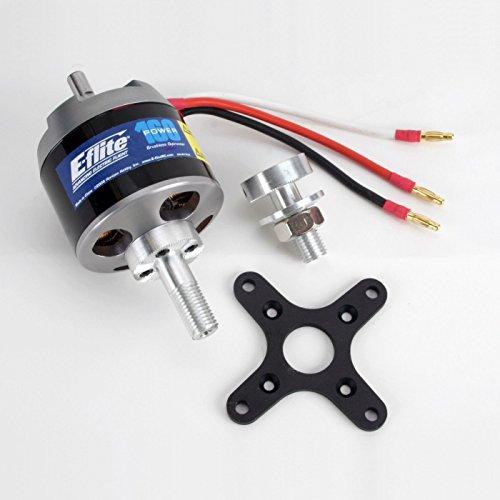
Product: E-flite Power 160 Brushless Outrunner Motor, 245Kv, EFLM4160A
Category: Remote & App Controlled Vehicle Parts | Power Plant & Driveline Systems | Electric Motors & Parts | Complete Motors
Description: Equivalent to or surpassing the power of a 160-size, 2-stroke, glow engine for 12–20 lb 5.4–9 kg airplanes.
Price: $149.99